Mainz University of Applied Sciences

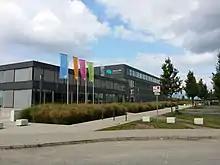

The Mainz University of Applied Sciences stands in the long tradition of two educational institutions from the "Electoral Mainz" and the "Grand Ducal Darmstadt".